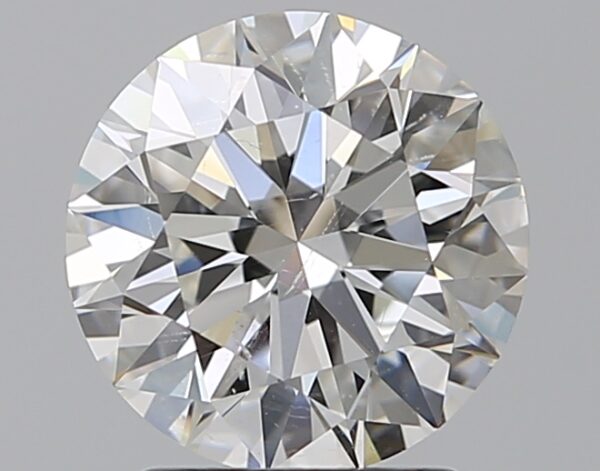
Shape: round
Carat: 2.01
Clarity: SI1
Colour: F
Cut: EX
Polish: EX
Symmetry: EX
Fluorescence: F
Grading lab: GIA
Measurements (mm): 8.01 x 8.06 x 5